Rajabhatkhawa

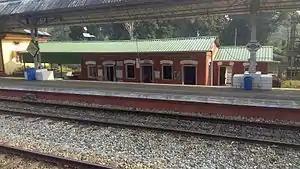
The railway station at Rajabhatkhawa.

National Highway 31C passes through Rajabhat Khawa. Rajabhatkhawa also has a railway station Rajabhatkhawa Railway Station which is situated on the New Jalpaiguri-Alipurduar-Samuktala Road Line.